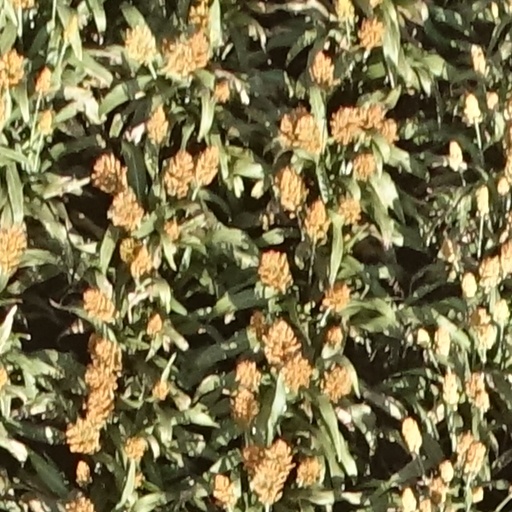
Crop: sorghum